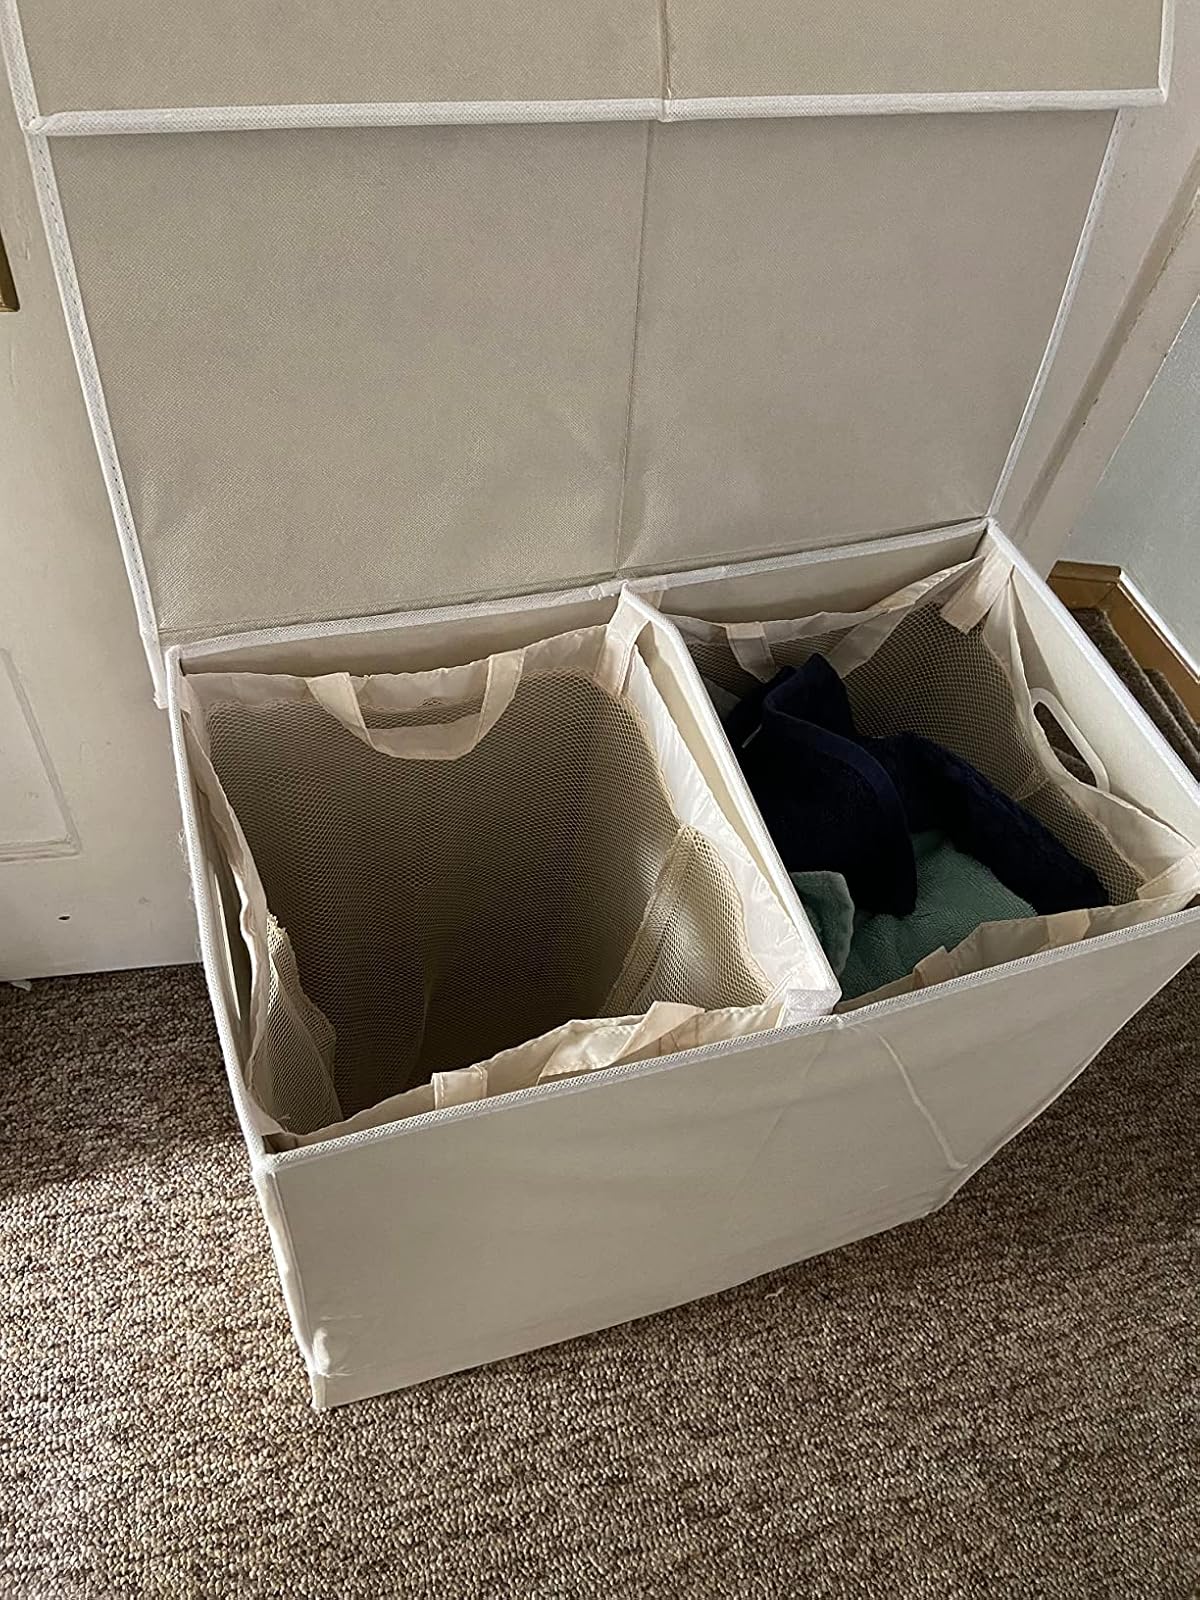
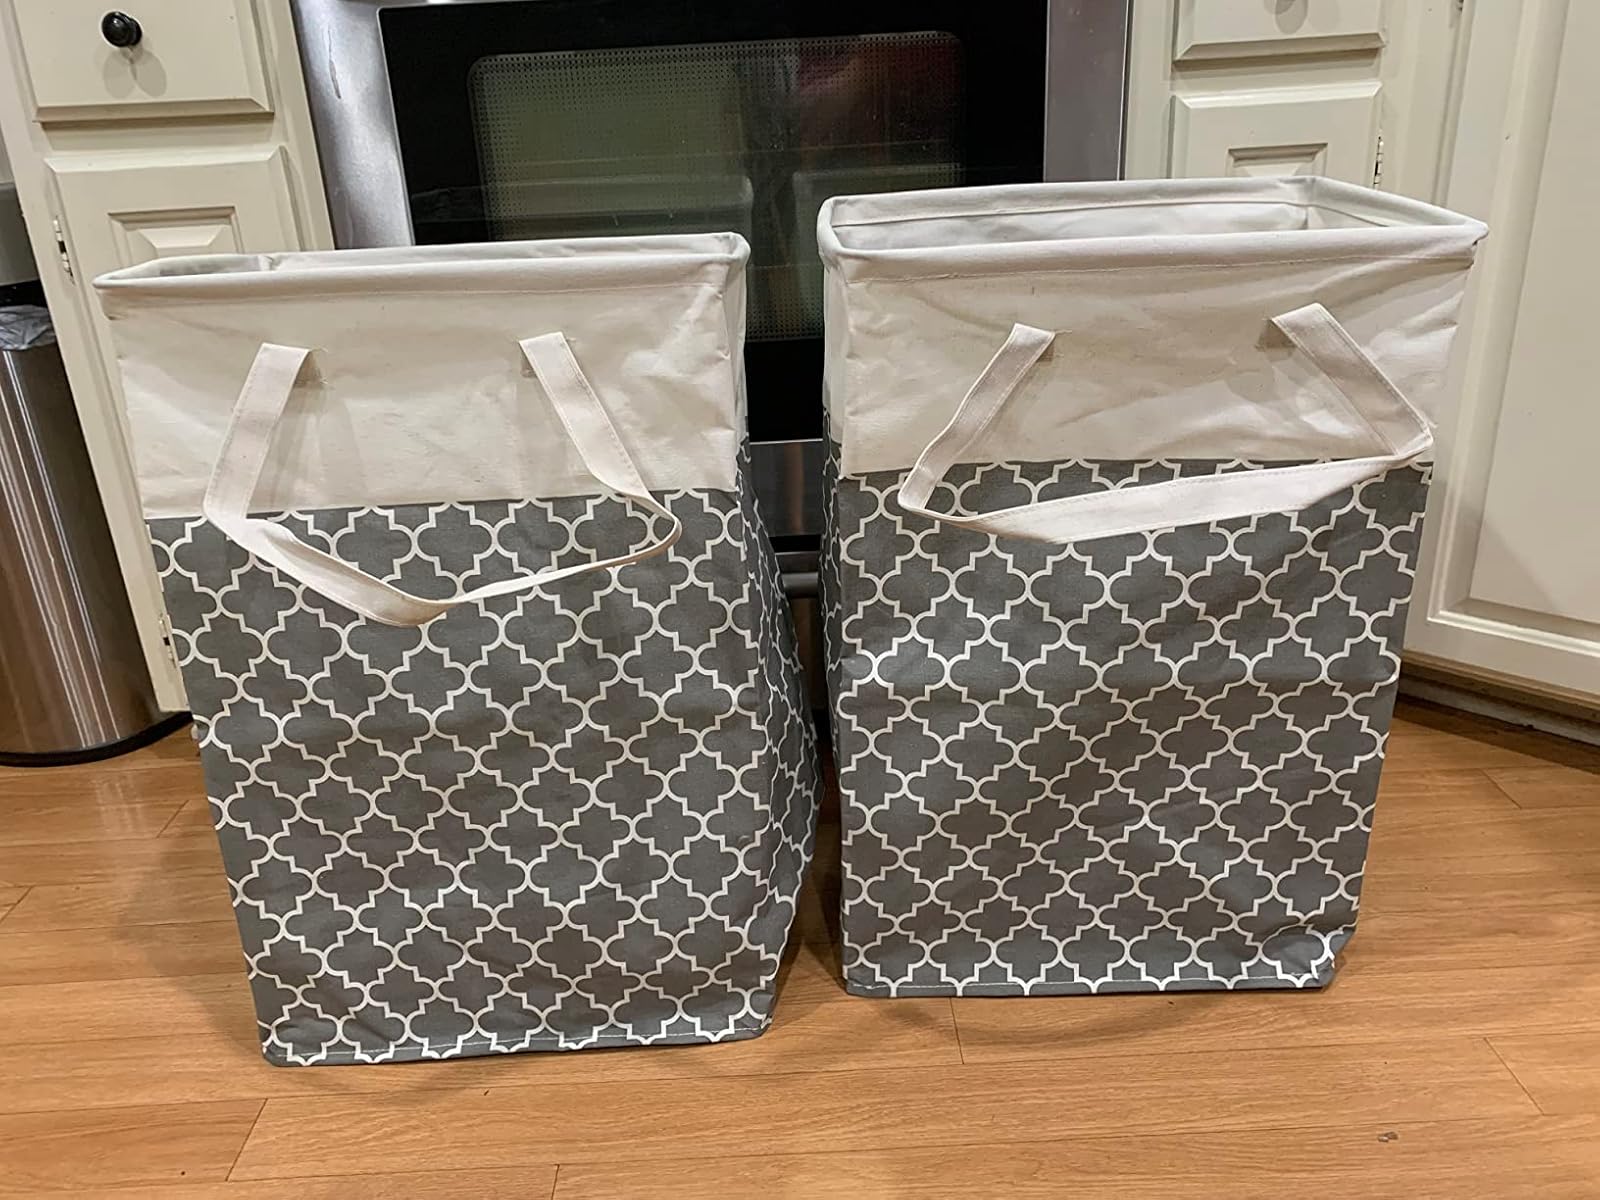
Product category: items_hamper
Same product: no